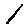
Label: 1